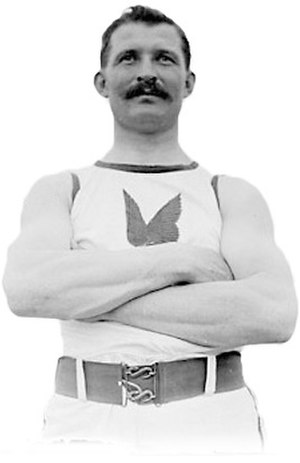
Étienne Desmarteau
Joseph-Étienne Desmarteau var en canadisk atlet som deltog i OL 1904 i St. Louis.